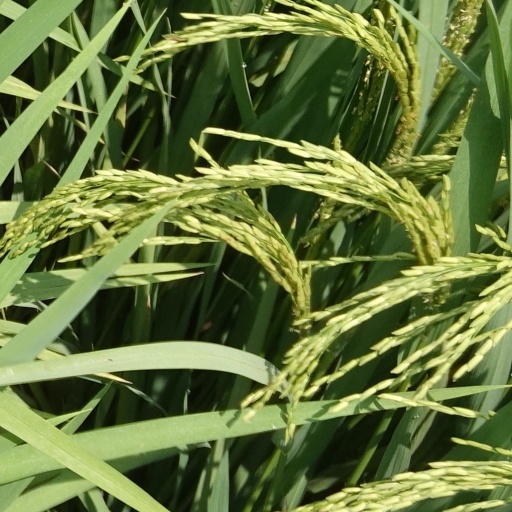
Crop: rice